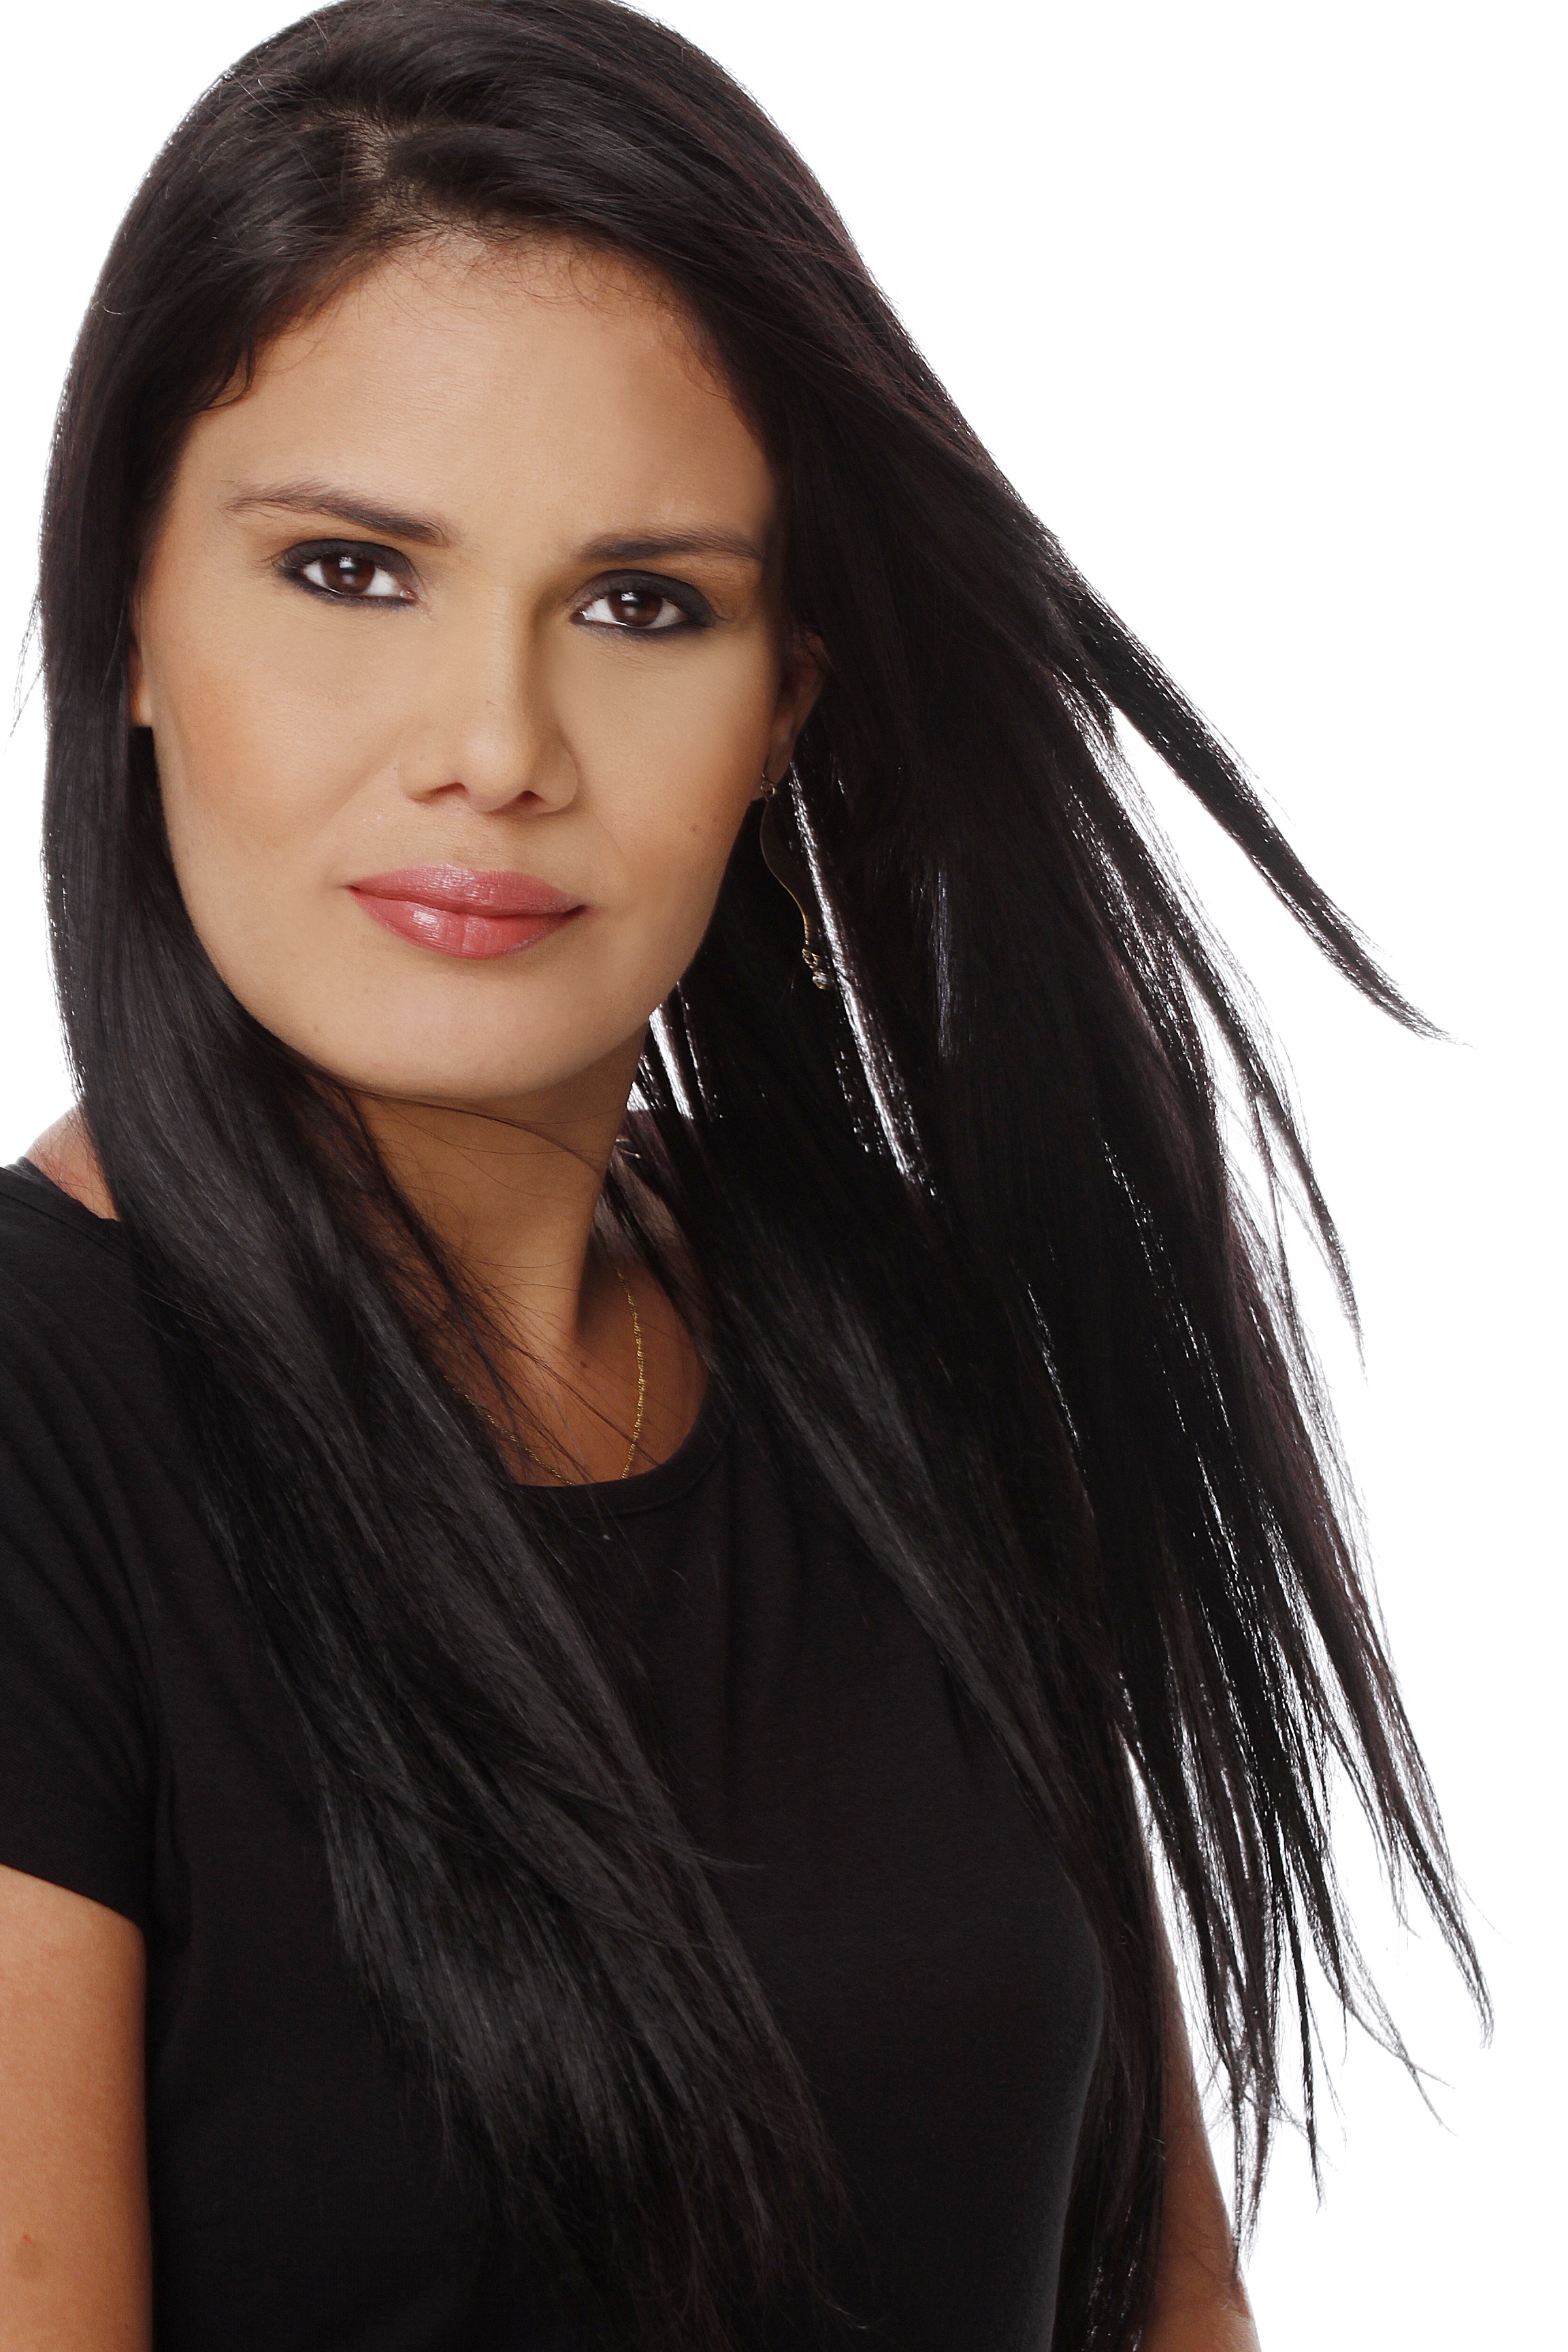
woman, hair, photography, singer, brunette, model, hairstyle, long hair, human body, black hair, face, eye, head, beauty, abdomen, photo shoot, brown hair, supermodel, layered hair